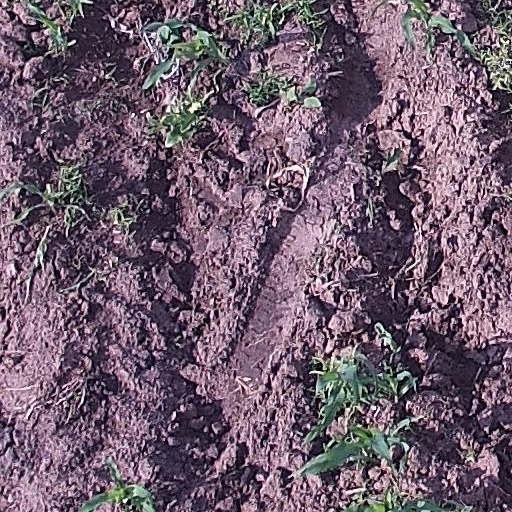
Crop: maize; corn